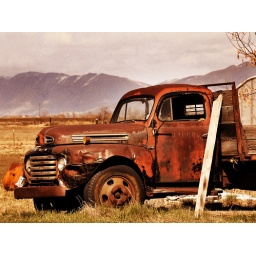
ford rusty truck near clinton overlay sepia darker sky